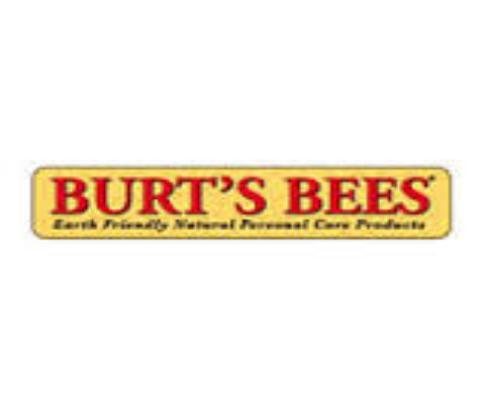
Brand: Burt's Bees
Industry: Necessities